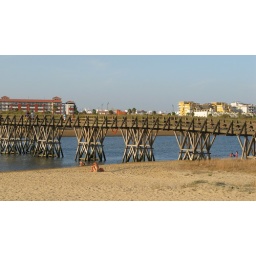
The bridge connecting the town to the lovely, unspoilt beach at Isla Cristina in Andalucia, Spain.